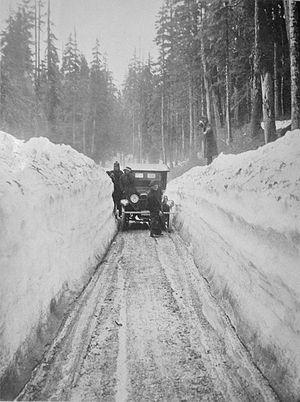
La chaîne des Cascades est une chaîne de montagnes s'étendant face à la côte ouest de l'Amérique du Nord, entre les États de Californie, de l'Oregon et de Washington aux États-Unis et la province de Colombie-Britannique au Canada. Elle comprend une partie de l'arc volcanique des Cascades dont les volcans mont Rainier, qui constitue le point culminant de la chaîne du haut de ses 4 392 mètres d'altitude dominant la métropole de Seattle, et mont Saint Helens qui a subi une éruption en 1980. Cet arc volcanique, toujours actif, commence sa formation il y a 36 millions d'années à la suite de la subduction de la plaque Juan de Fuca sous la plaque nord-américaine. Les risques liés au volcanisme demeurent importants.